Central Avenue Corridor

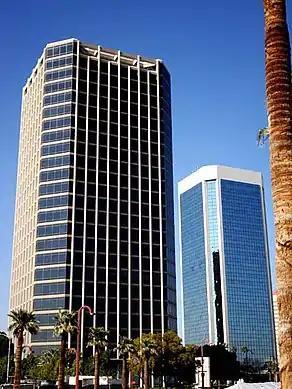
The Great American Tower and 3300 Tower, completed in 1985 and 1980.

In 1971, Phoenix cemented the precedent of previous ad hoc zoning decisions with the adoption of the Central Phoenix Plan, which envisioned unlimited building heights along Central Avenue. The new plan, however, did not sustain long-term development of the Central Corridor. Only a few office towers were constructed along North Central during this decade and none approached the scope of projects constructed during the previous decade. Instead, downtown resurged in popularity during the 1970s, witnessing a flurry of construction activity not seen again until the urban real estate boom of the 2000s. In 1979, Phoenix adopted the Phoenix Concept 2000 plan which split the city into urban villages—each with its own village core where greater height and density is permitted, further shaping the free-market development culture. Phoenix officially turned from its roots as a city built around its two main drags to a city of many nodes later connected by freeways. The cluster of high-rises north of Thomas Road became part of the Encanto village core.